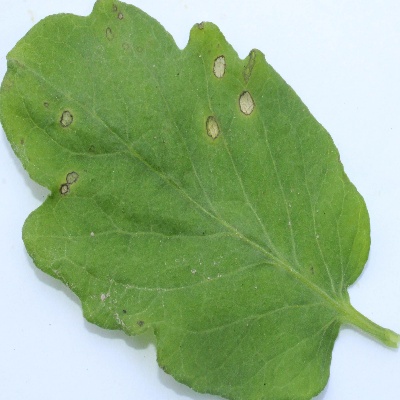
Crop: Tomato
Condition: septoria leaf spot